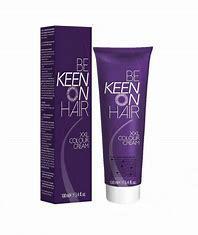
Brand: Keen
Model: 100